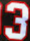
Number: 3